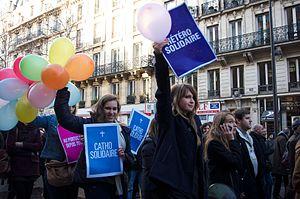
Manifestation en faveur du mariage homosexuel en France, Paris, France, 27 janvier 2013 Español: Manifestación de apoyo al proyecto de ley abriendo en Francia el derecho de casarse a las parejas homosexuales, Paris, France, 27 de enero del 2013